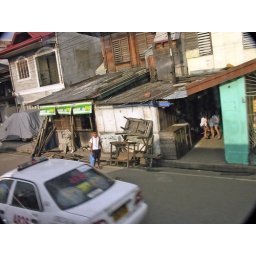
Boy with blue case in Cebu street in The Philippines.